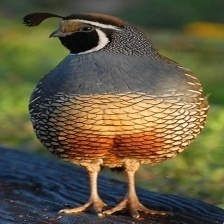
Species: CALIFORNIA QUAIL
Scientific name: CALLIPEPLA CALIFORNICA
ImageNet parent category: quail